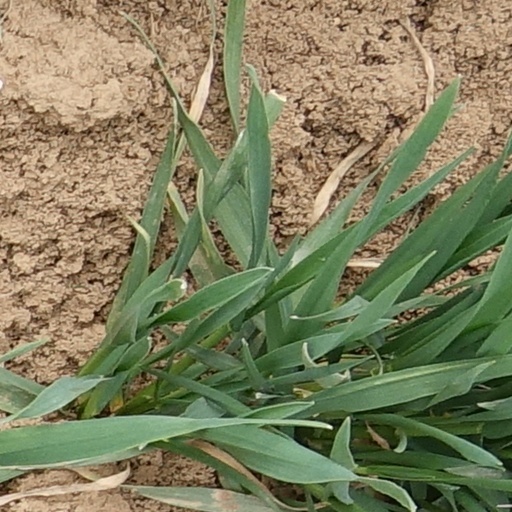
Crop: wheat